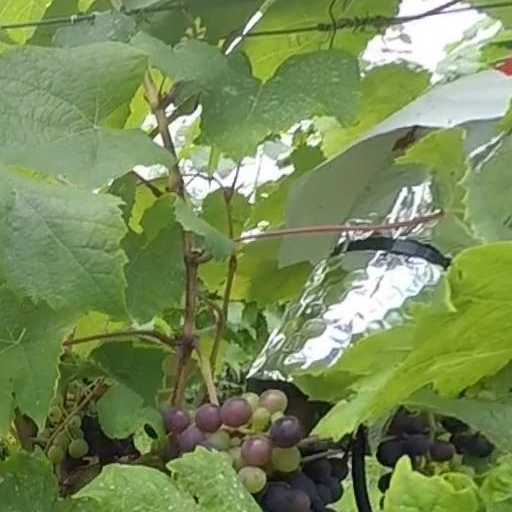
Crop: grape